Hounsh Munshi

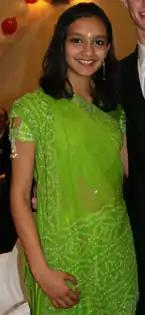
Munshi at the banquet of the 2008 Junior Worlds

Hounsh Munshi (born 12 September 1993) is an Indian former figure skater. She is the 2007-2008 season Indian bronze medalist. Her family is from India, and Munshi has also lived in Sydney, Australia, before moving with her family to the United States. She was coached by Tiffany Chin.